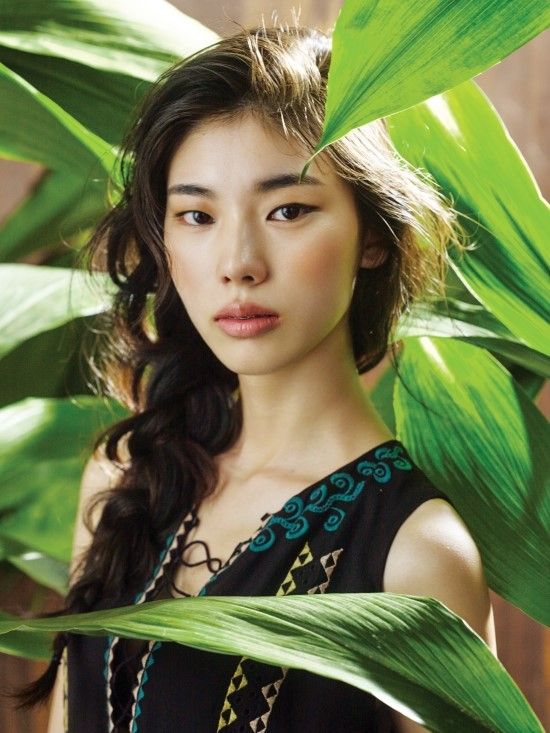
Gender: women